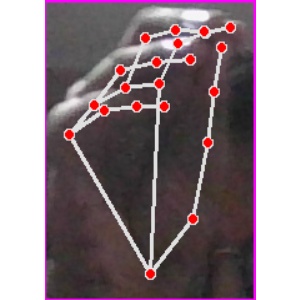
अक्षर: ङ